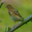
Label: bird